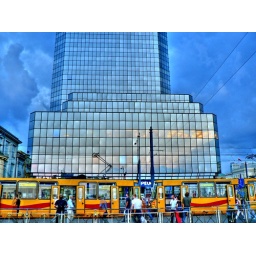
In front of the blue building in Warsaw